Bricks without straw

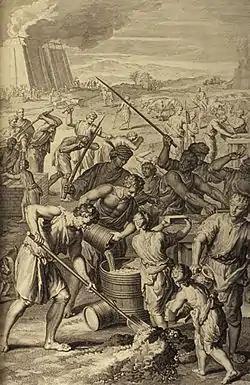
A depiction of the Hebrews' bondage in Egypt, during which they were forced to make bricks without straw.

Bricks without straw is a phrase that refers to a task which must be undertaken without appropriate resources.